Orc

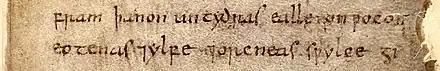
"Beowulf"s "eotenas ond ylfe ond orcneas", "ogres and elves and demon-corpses", inspiring Tolkien to create orcs and other races

The Anglo-Saxon word "orc", which Tolkien used, is generally thought to be derived from the Latin word/name , though Tolkien expressed doubt about this. The term is glossed as "" ("Goblin, spectre, or hell-devil") in the 10th century Old English "Cleopatra Glossaries", about which Thomas Wright wrote: "Orcus was the name for Pluto, the god of the infernal regions, hence we can easily understand the explanation of "hel-deofol". "Orc", in Anglo-Saxon, like "thyrs", means a spectre, or goblin."